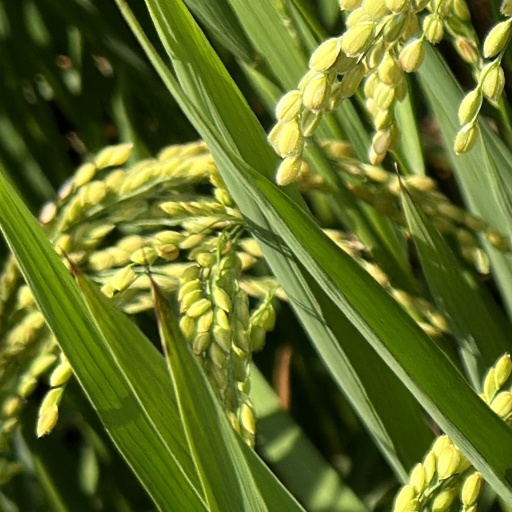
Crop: rice